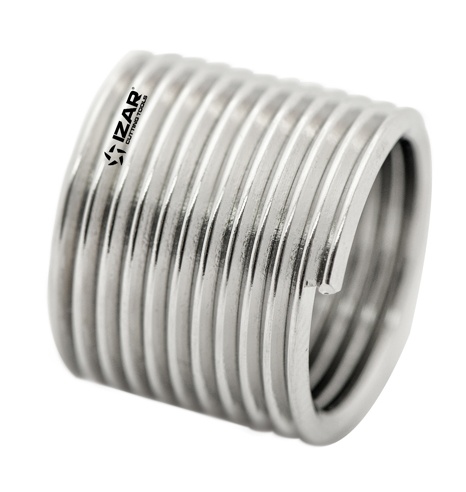
PAST.TN-22-ER-N60-350-500M P620 81506 (ITP8615004)
PAST.TN-22-ER-N60-350-500M P620 81506
Brand: Izar
Category: Hardware > Hardware Accessories > Coils > Extension Coils